Huasteca

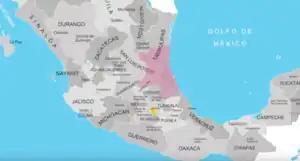
Map of La Huasteca in Mexico.

La Huasteca is a geographical and cultural region located partially along the Gulf of Mexico and including parts of the states of Tamaulipas, Veracruz, Puebla, Hidalgo, San Luis Potosí, Querétaro and Guanajuato. It is roughly defined as the area in which the Huastec people had influence when their civilization was at its height during the Mesoamerican period. Today, the Huastecs occupy only a fraction of this region with the Nahua people now the most numerous indigenous group. However, those who live in the region share a number of cultural traits such as a style of music and dance, along with religious festivals such as Xantolo.